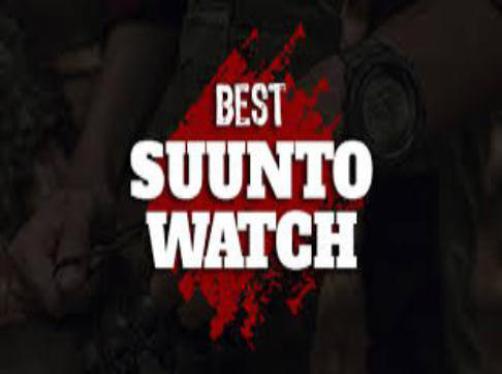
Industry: Clothes